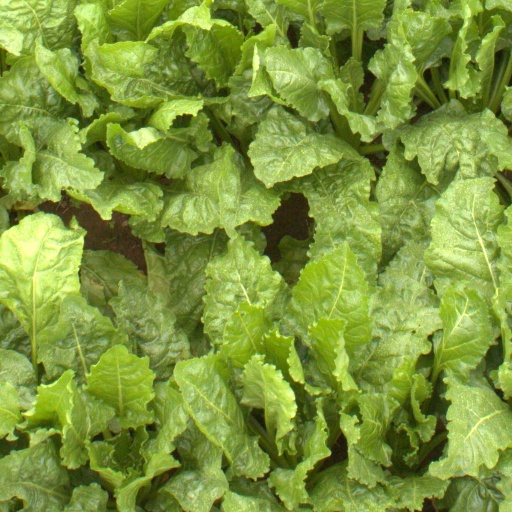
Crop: sugar beet